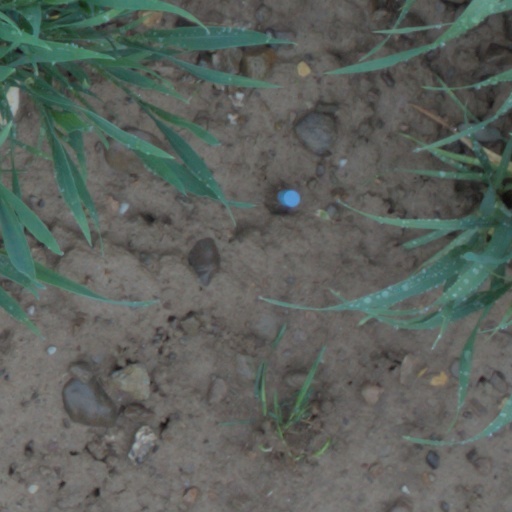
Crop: wheat